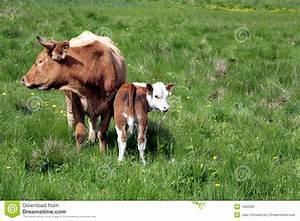
cow